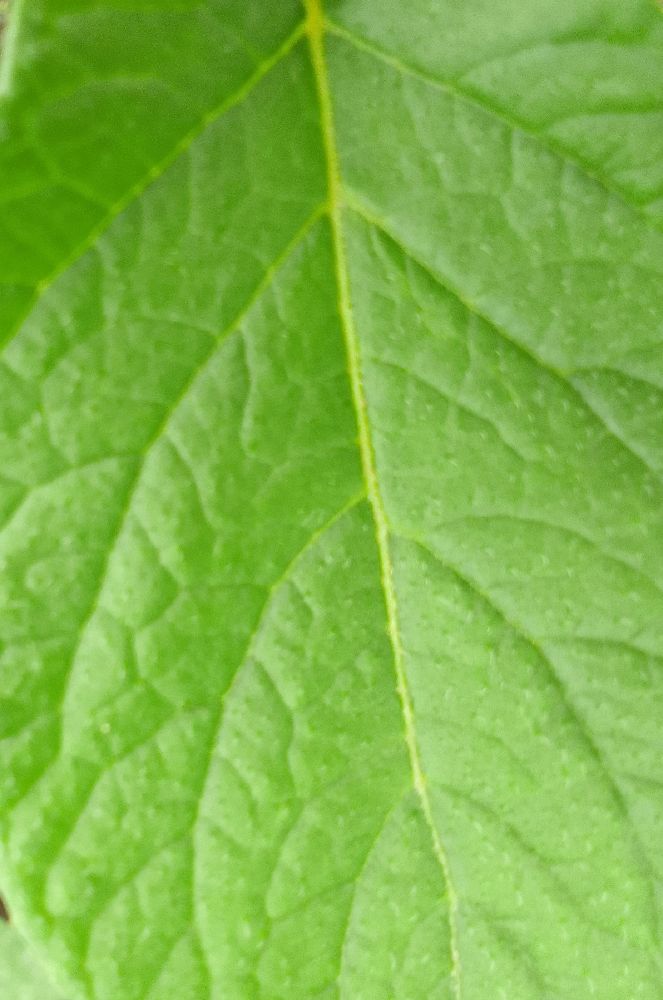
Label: Healthy